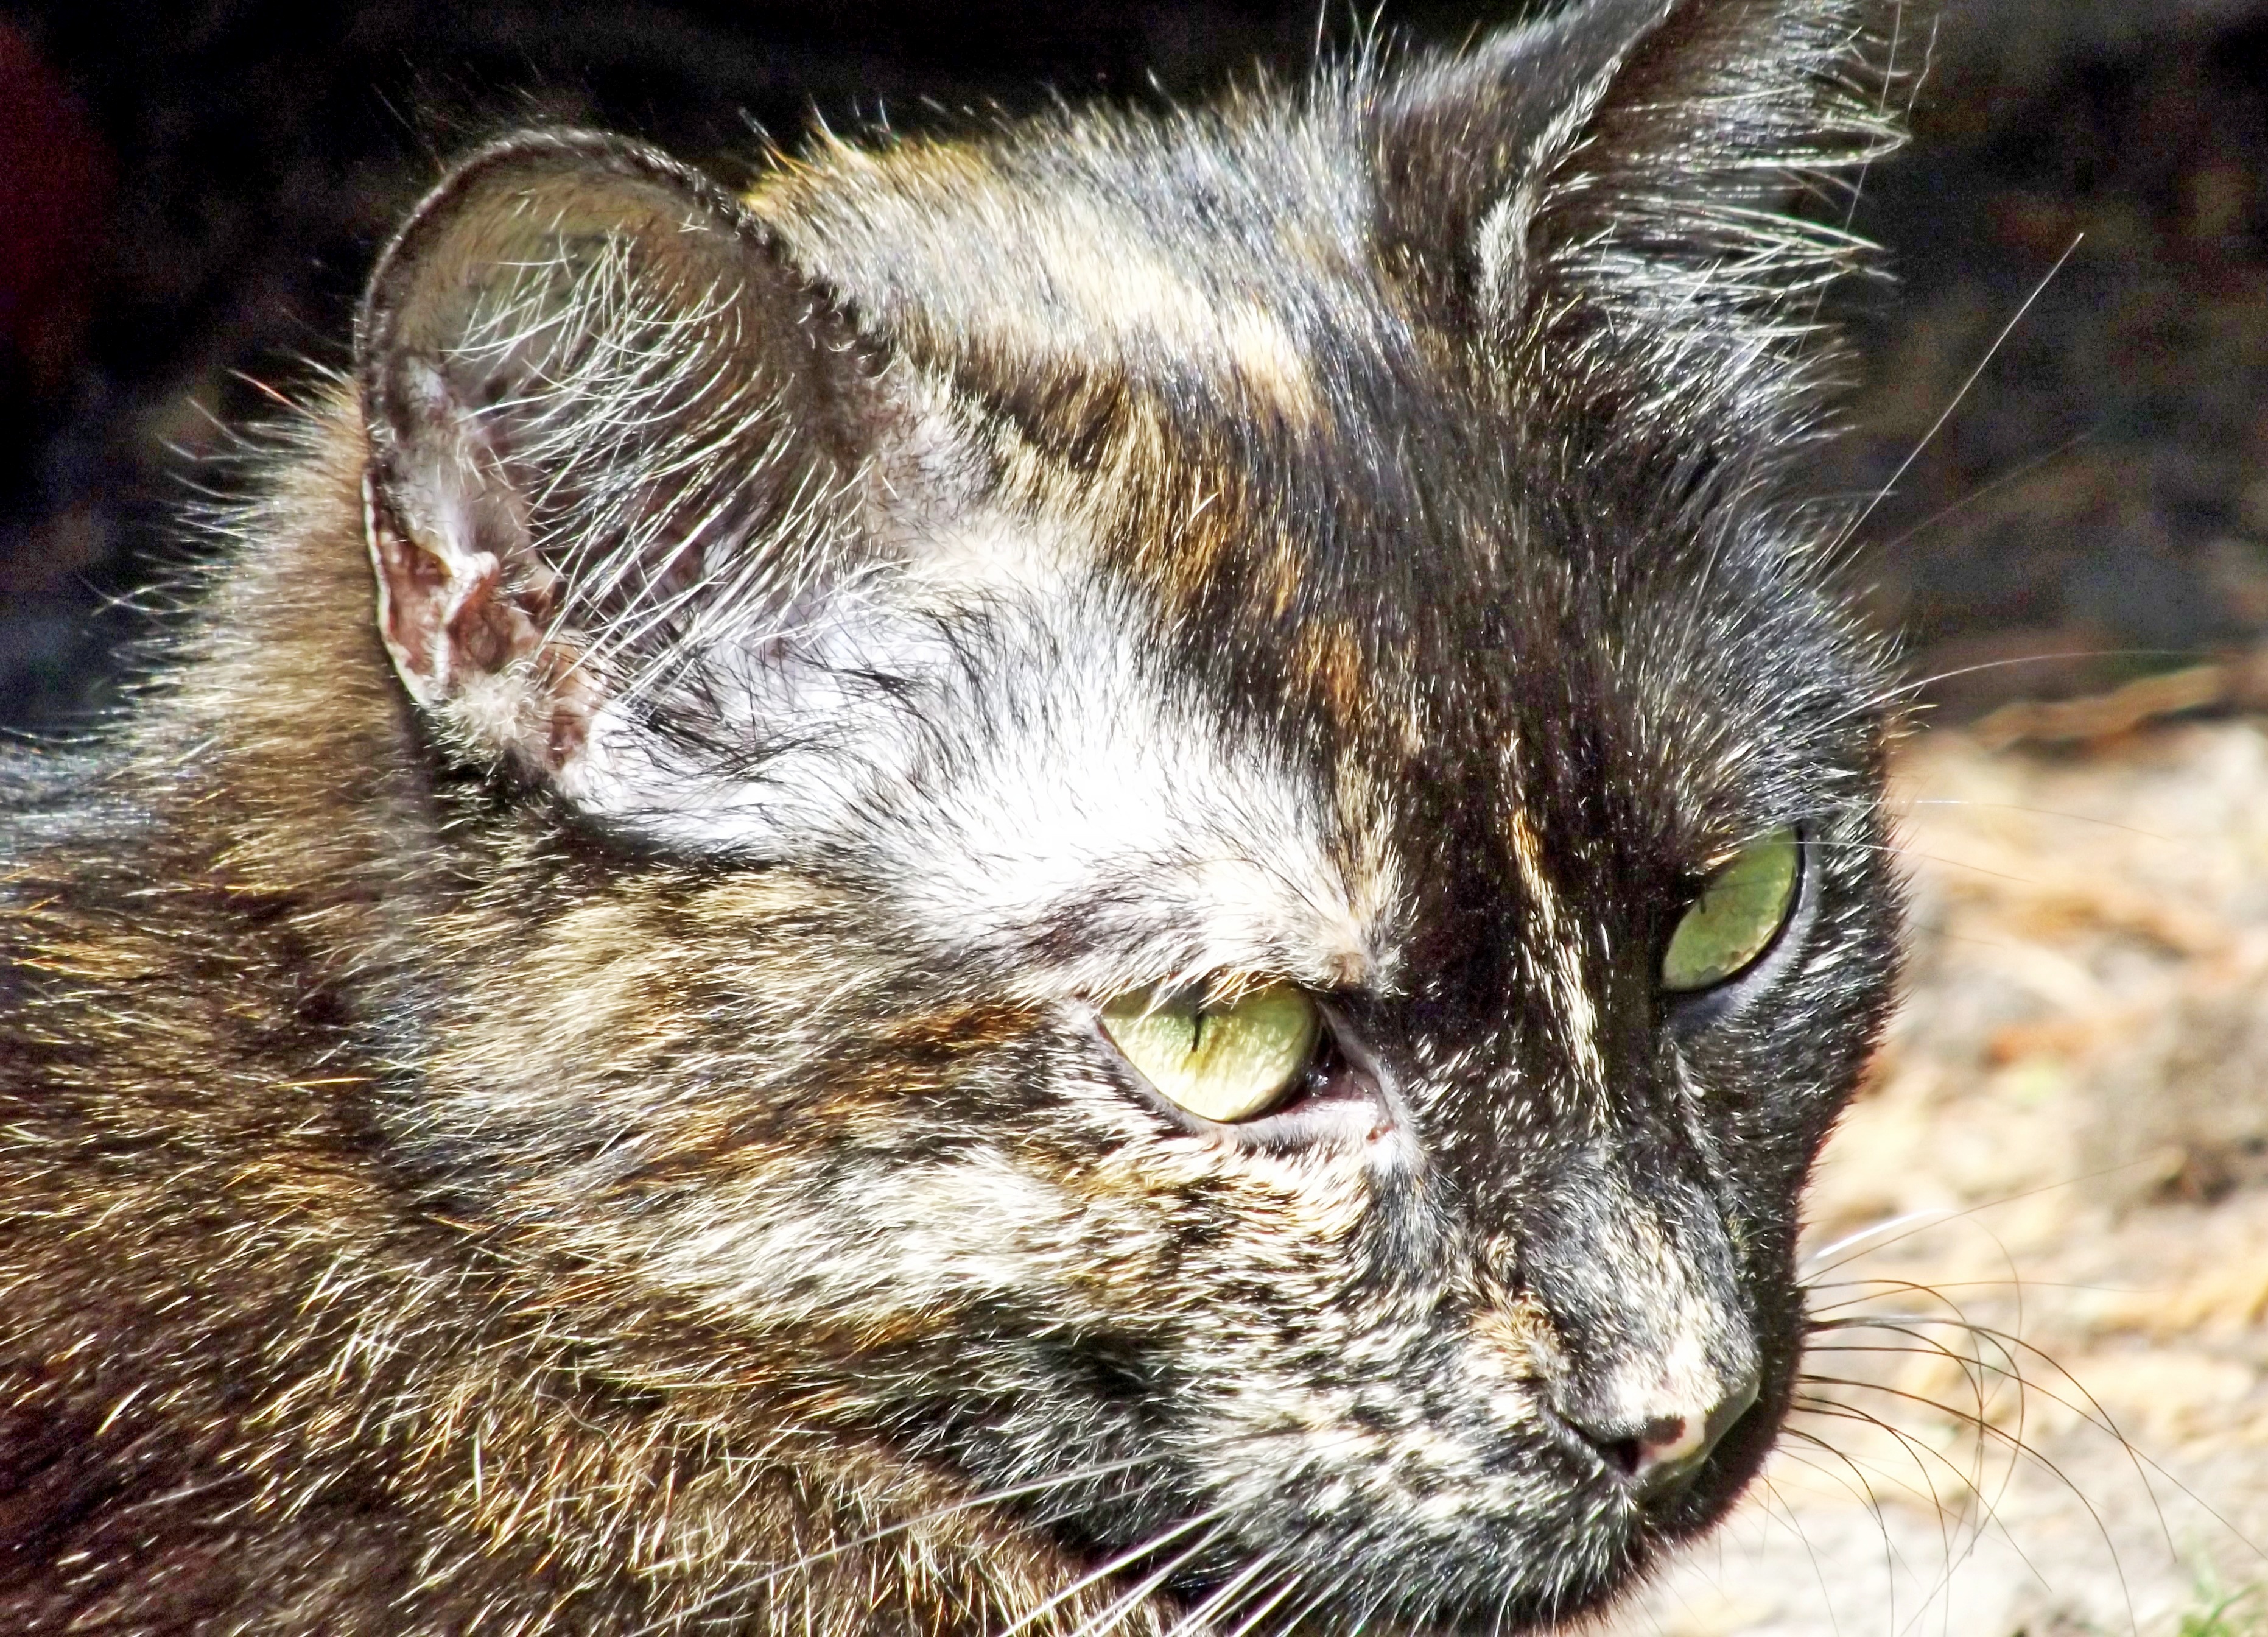
outdoor, wildlife, cat, fauna, whiskers, snout, domestic cat, organism, skeptical, european shorthair, wild cat, small to medium sized cats, cat like mammal, domestic short haired cat